George W. Van Dusen

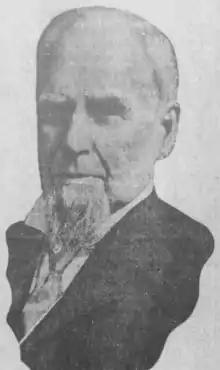

George Washington Van Dusen (July 10, 1826 – February 24, 1915) was from a New York family; his father, Laurence, was born in Byron Center, Genesee County, New York. Van Dusen was a grain dealer; one of many businessmen to become very rich from the milling boom in Minnesota during the second half of the 19th century.